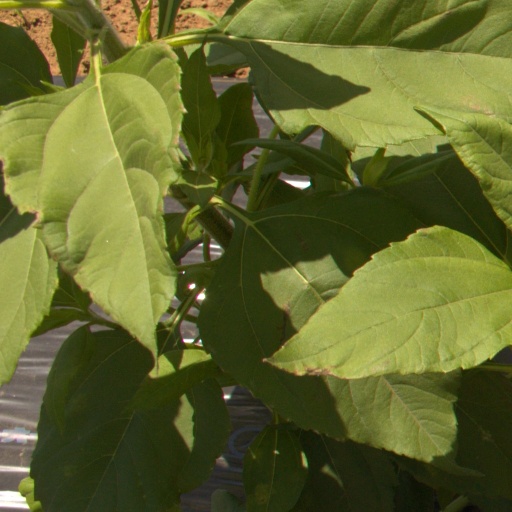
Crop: Jerusalem artichoke